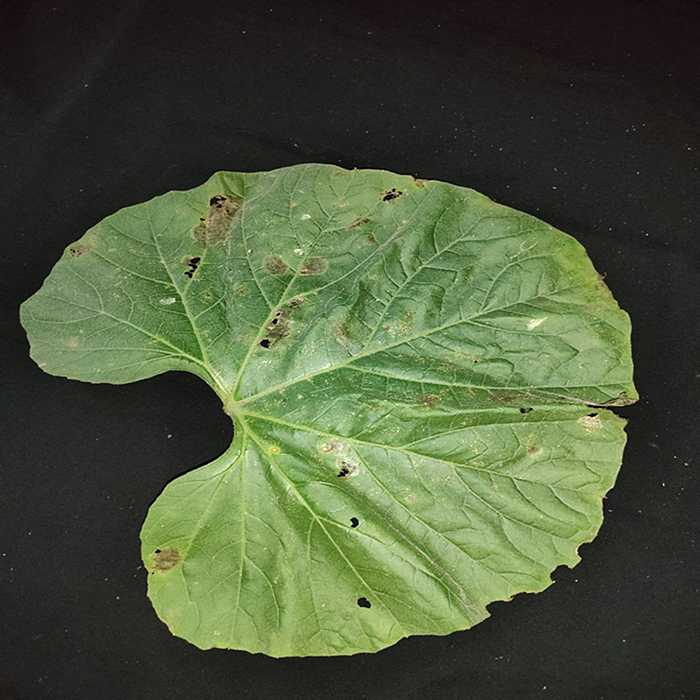
Plant: Bottle gourd
Label: Anthracnose